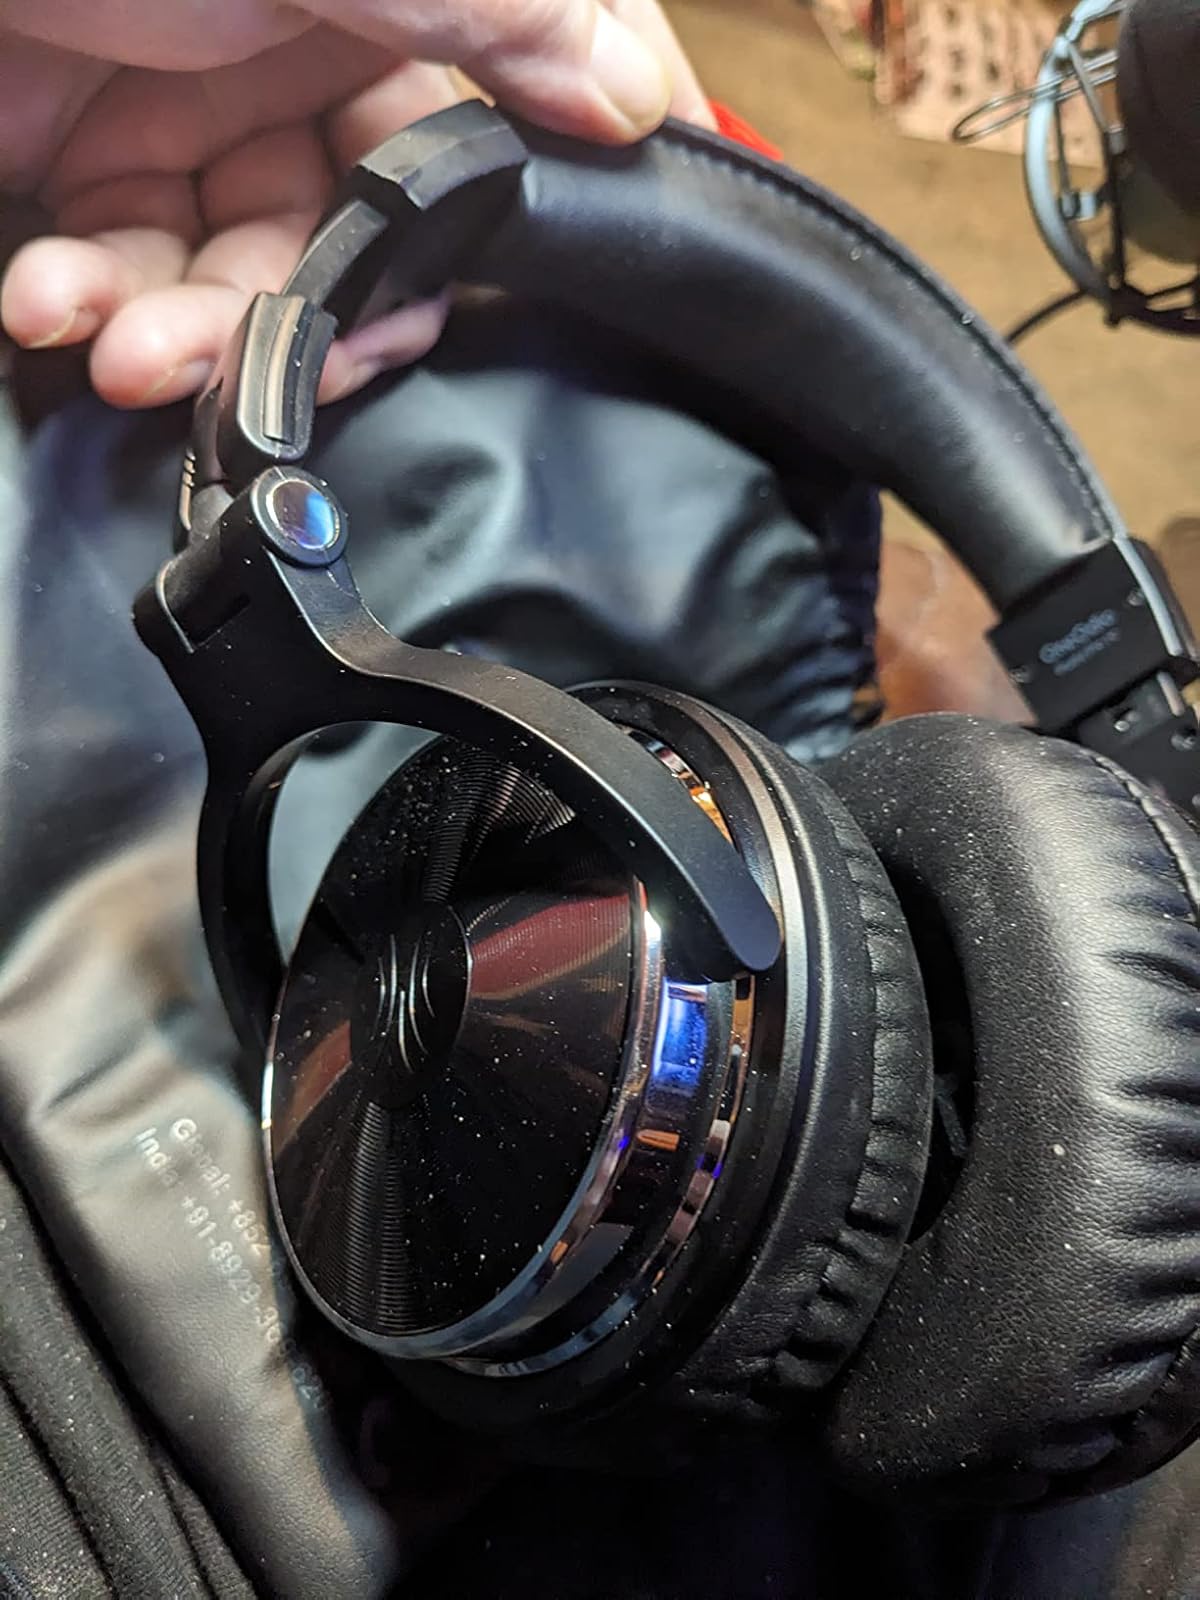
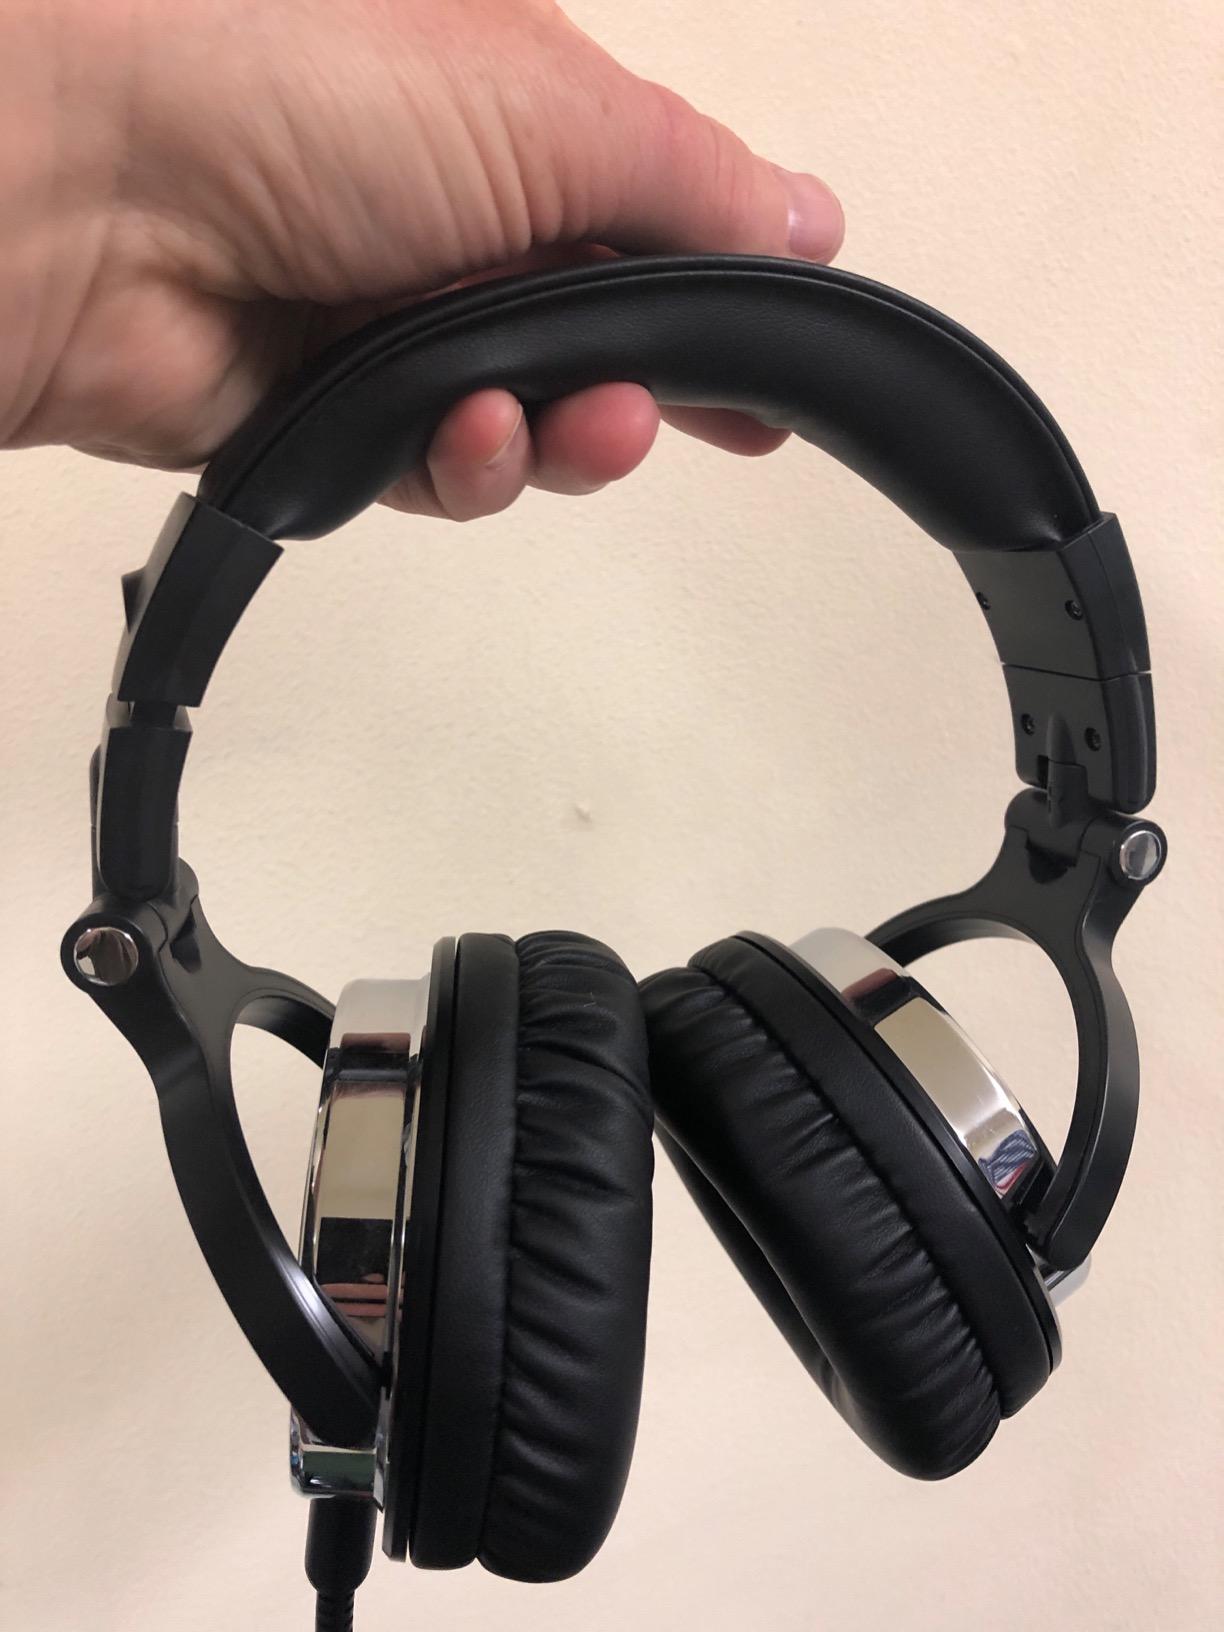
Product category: headphones
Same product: yes